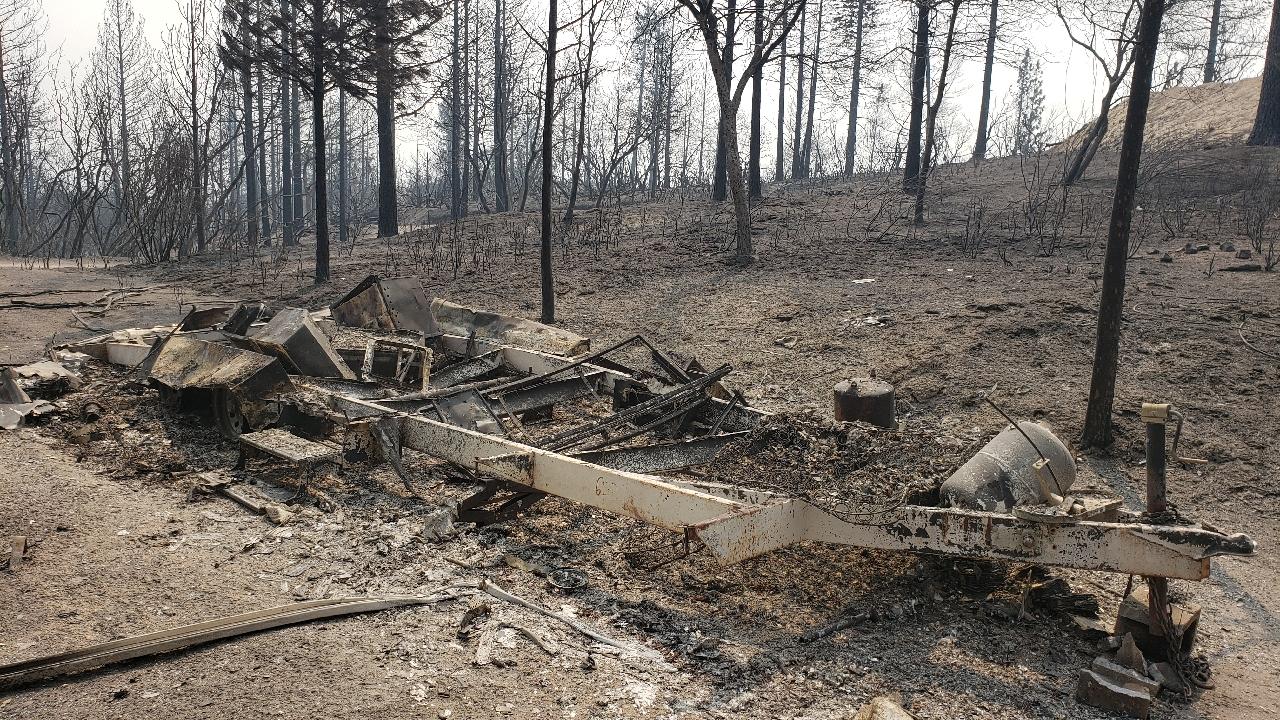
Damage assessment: destroyed